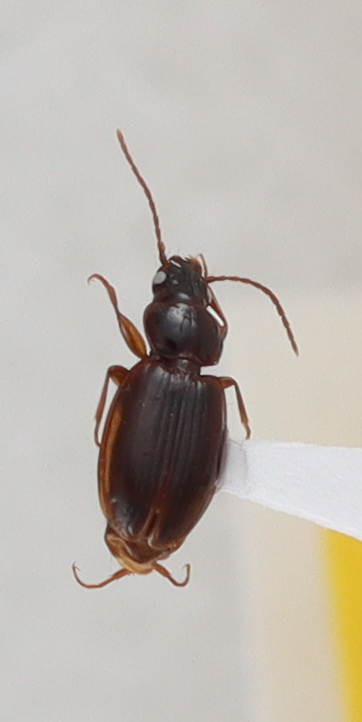
Scientific name: Trechus obtusus
Plot: 14
Trap: S
Collected: 20200929